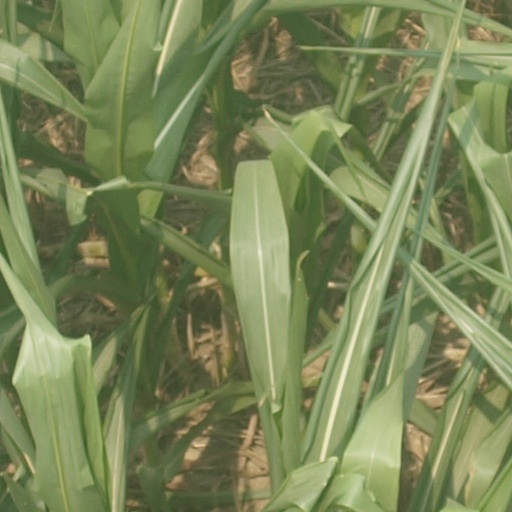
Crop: maize; corn